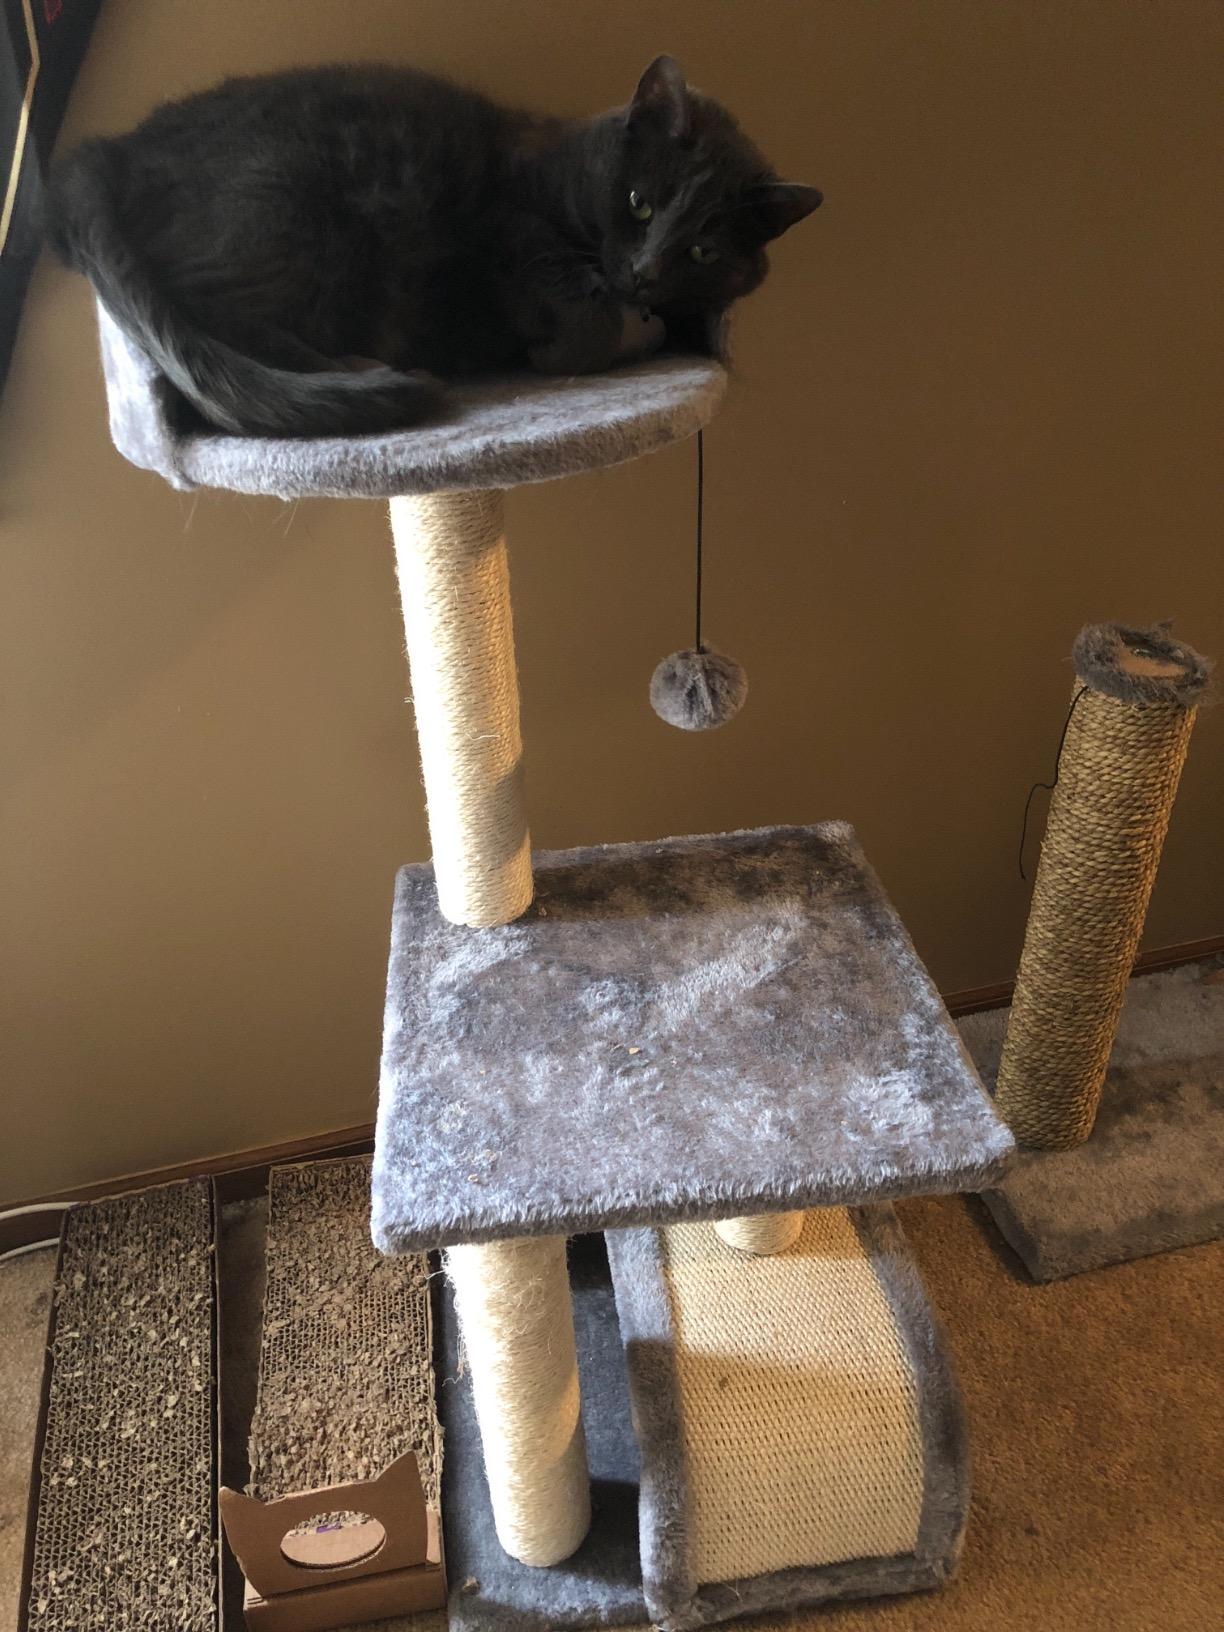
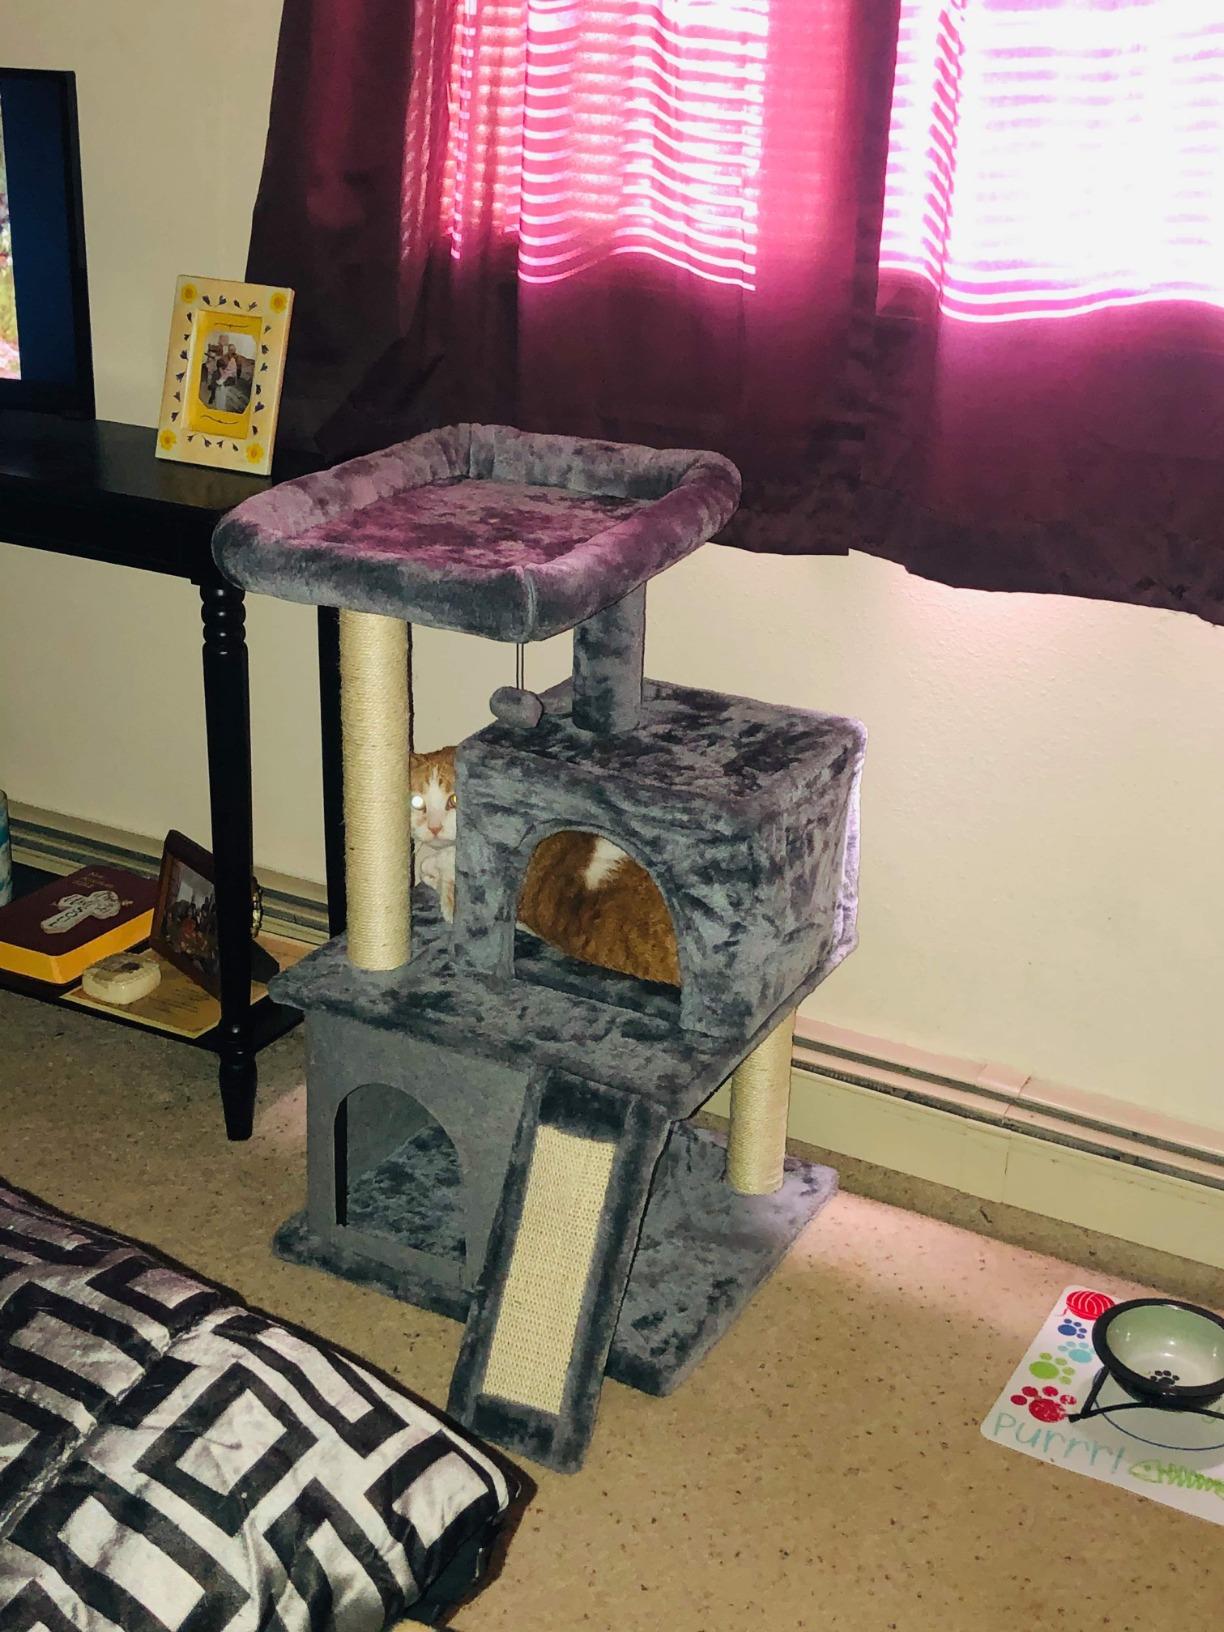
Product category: items_cat tree
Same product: no